Myanma Agricultural Development Bank

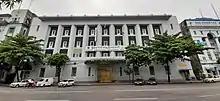
MADB's headquarters that previously housed the Rangoon branch of the National Bank of India, Grindlays Bank, People's Bank No. 11 and National Museum of Burma

MADB's headquarters have been located on Pansodan Street in downtown Yangon, Myanmar since 1996, occupying a colonial-era landmark that previously housed the Rangoon branch of the National Bank of India. The building was completed in 1930, designed by Thomas Oliphant Foster and Basil Ward; the former architect designed the Myanma Port Authority building. In the 1940s, Grindlays Bank acquired the building. With the Burmese Way to Socialism, the bank was nationalized and converted into People's Bank No. 11 in 1963. From 1970 to 1996, the building housed the National Museum of Myanmar (Yangon).